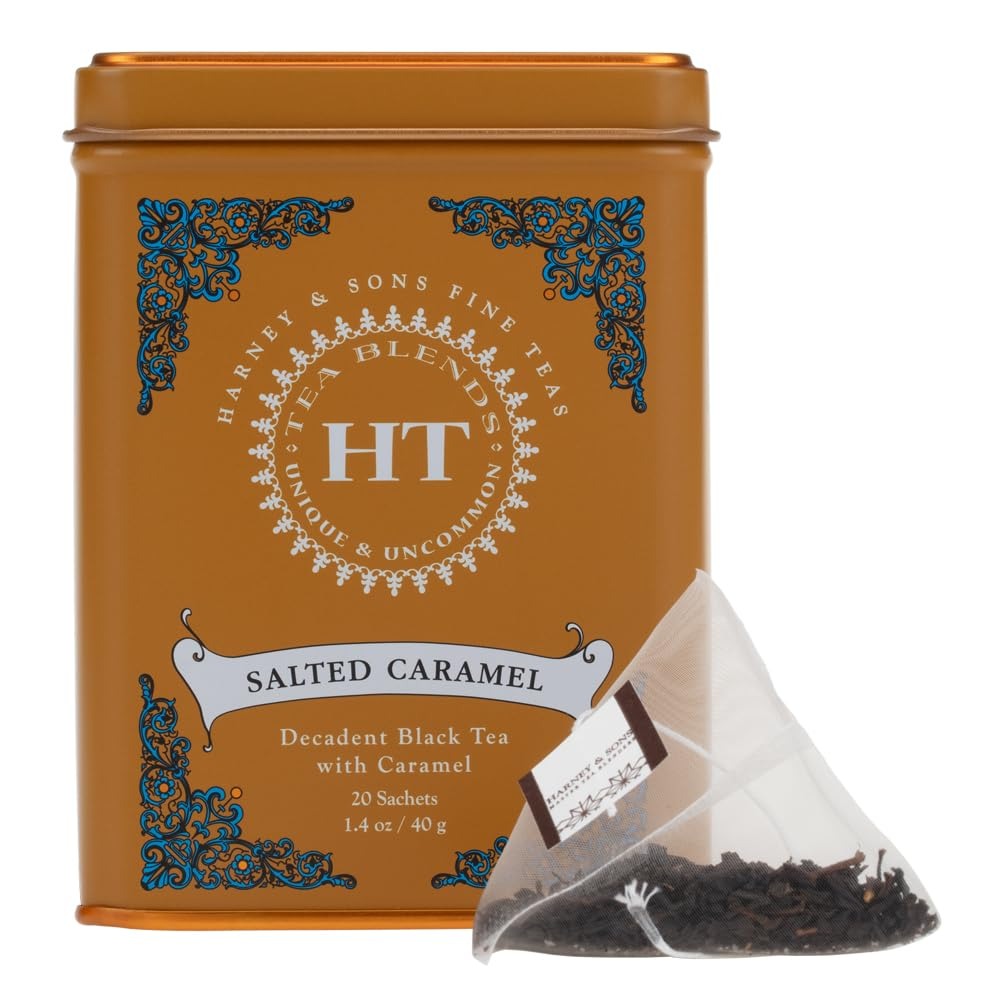
Item Name: Harney & Sons Salted Caramel Tea, 20 count sachet tin
Bullet Point 1: Indulge in the luxurious experience of salted caramel black tea. This exceptional blend features a black tea base delicately infused with golden caramel flavor and a subtle hint of Himalayan salt.
Bullet Point 2: A harmonious fusion of flavors that captivate the palate with their refined complexity. With each sip, savor the exquisite combination of sweetness and subtle saltiness, creating a truly indulgent and sophisticated tea experience.
Bullet Point 3: Tin contains 20 sachets
Bullet Point 4: Contains caffeine
Bullet Point 5: HARNEY & SONS IS A PROUD MEMBER OF 1% FOR THE PLANET Joining 1% for The Planet meant we could directly donate one percent of our total sales to the environmental organizations of our choice.
Value: 20.0
Unit: Count

Price: 16.17